Malleco River

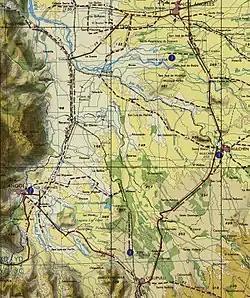
Malleco River, flows into the Vergara River

The Malleco River is a river in Malleco Province, La Araucanía Region, central Chile. It rises in the western slopes of the Andes, within the Tolhuaca National Park and near Tolhuaca Volcano. After passing by Tolhuaca, it drops into a 50 meter waterfall before continuing towards the Pacific. The river is a major tributary to the Vergara River, which is a tributary of the Biobío River. The Malleco Viaduct, built in 1890 and at the time the highest railroad bridge in the world, is the main landmark of the river and a candidate as a UNESCO World Heritage Site.